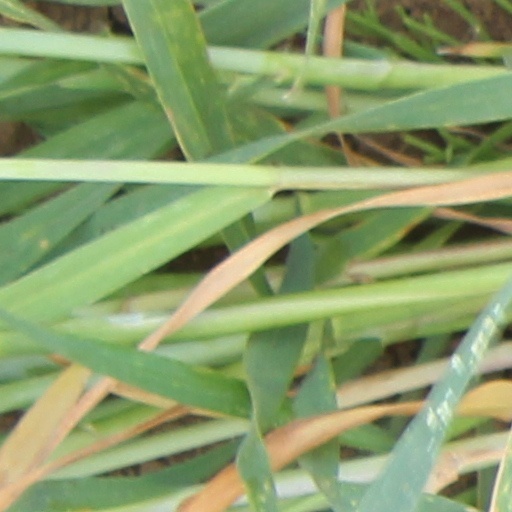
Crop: wheat